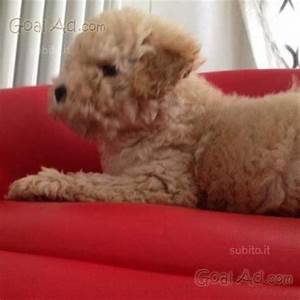
Label: dog